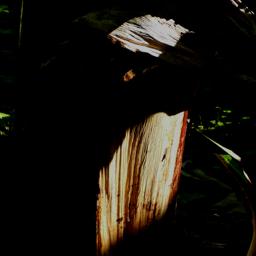
Label: BACTERIAL SOFT ROT